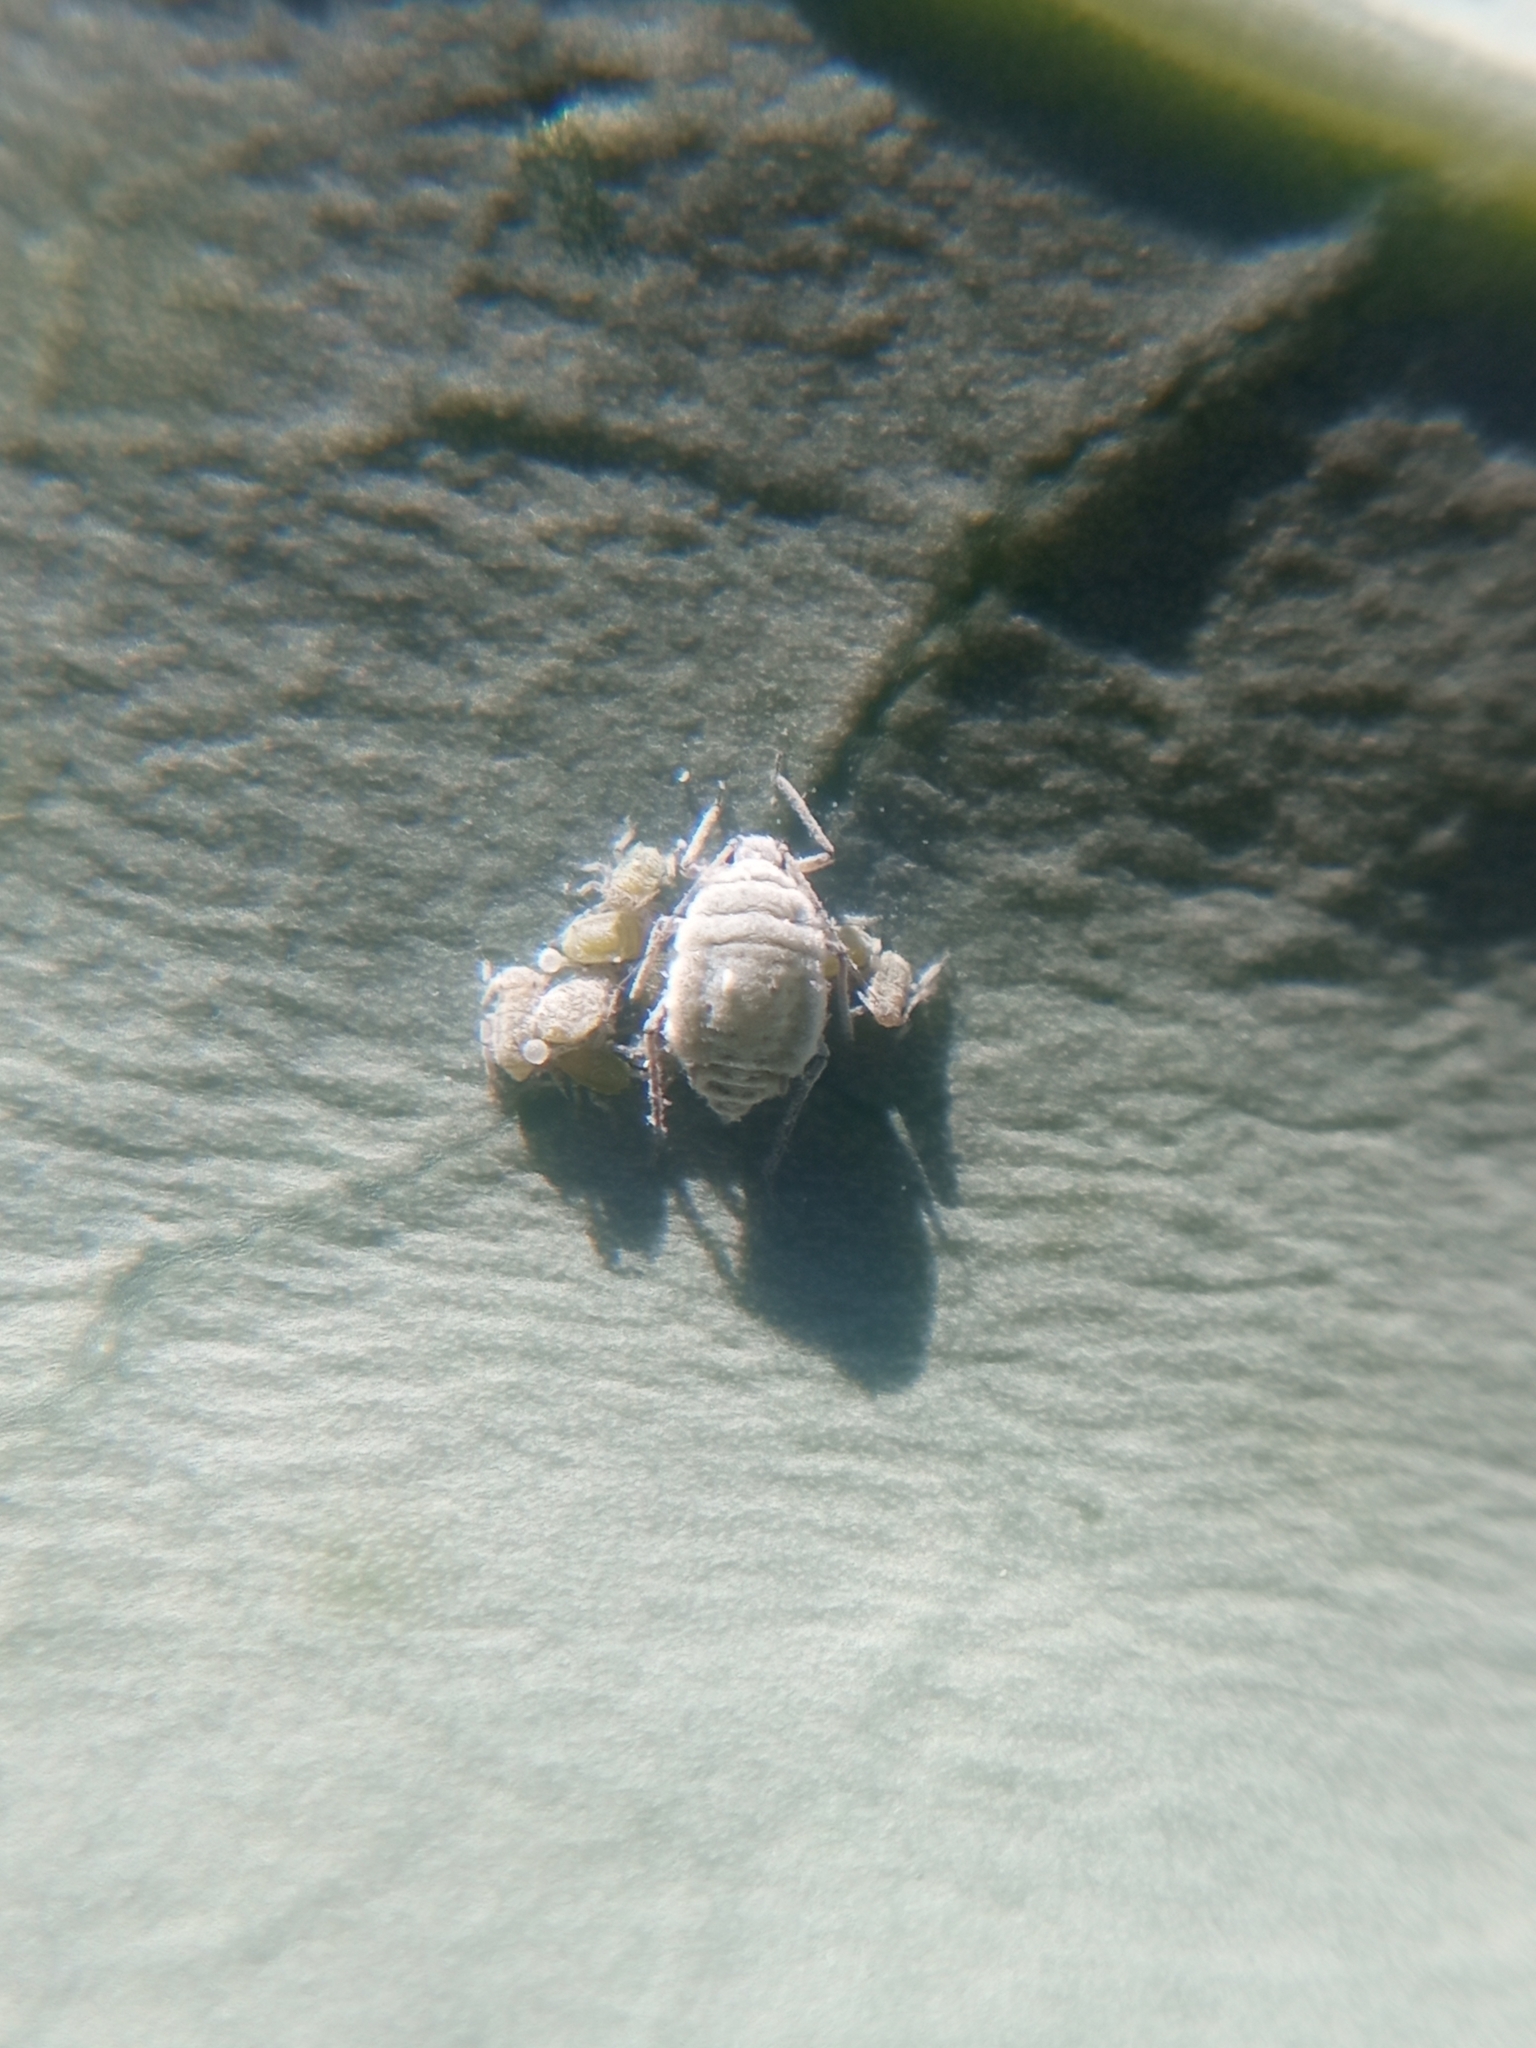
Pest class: cabbage_aphid